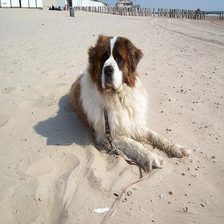
Species: dog
Breed: saint bernard